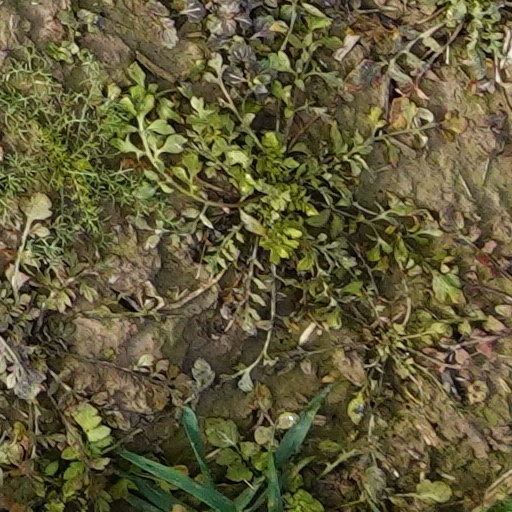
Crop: wheat